Vonges

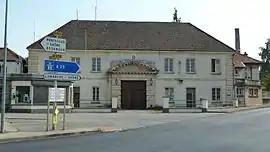
The old royal gunpowder factory in Vonges

Vonges is a commune in the Côte-d'Or department in eastern France.